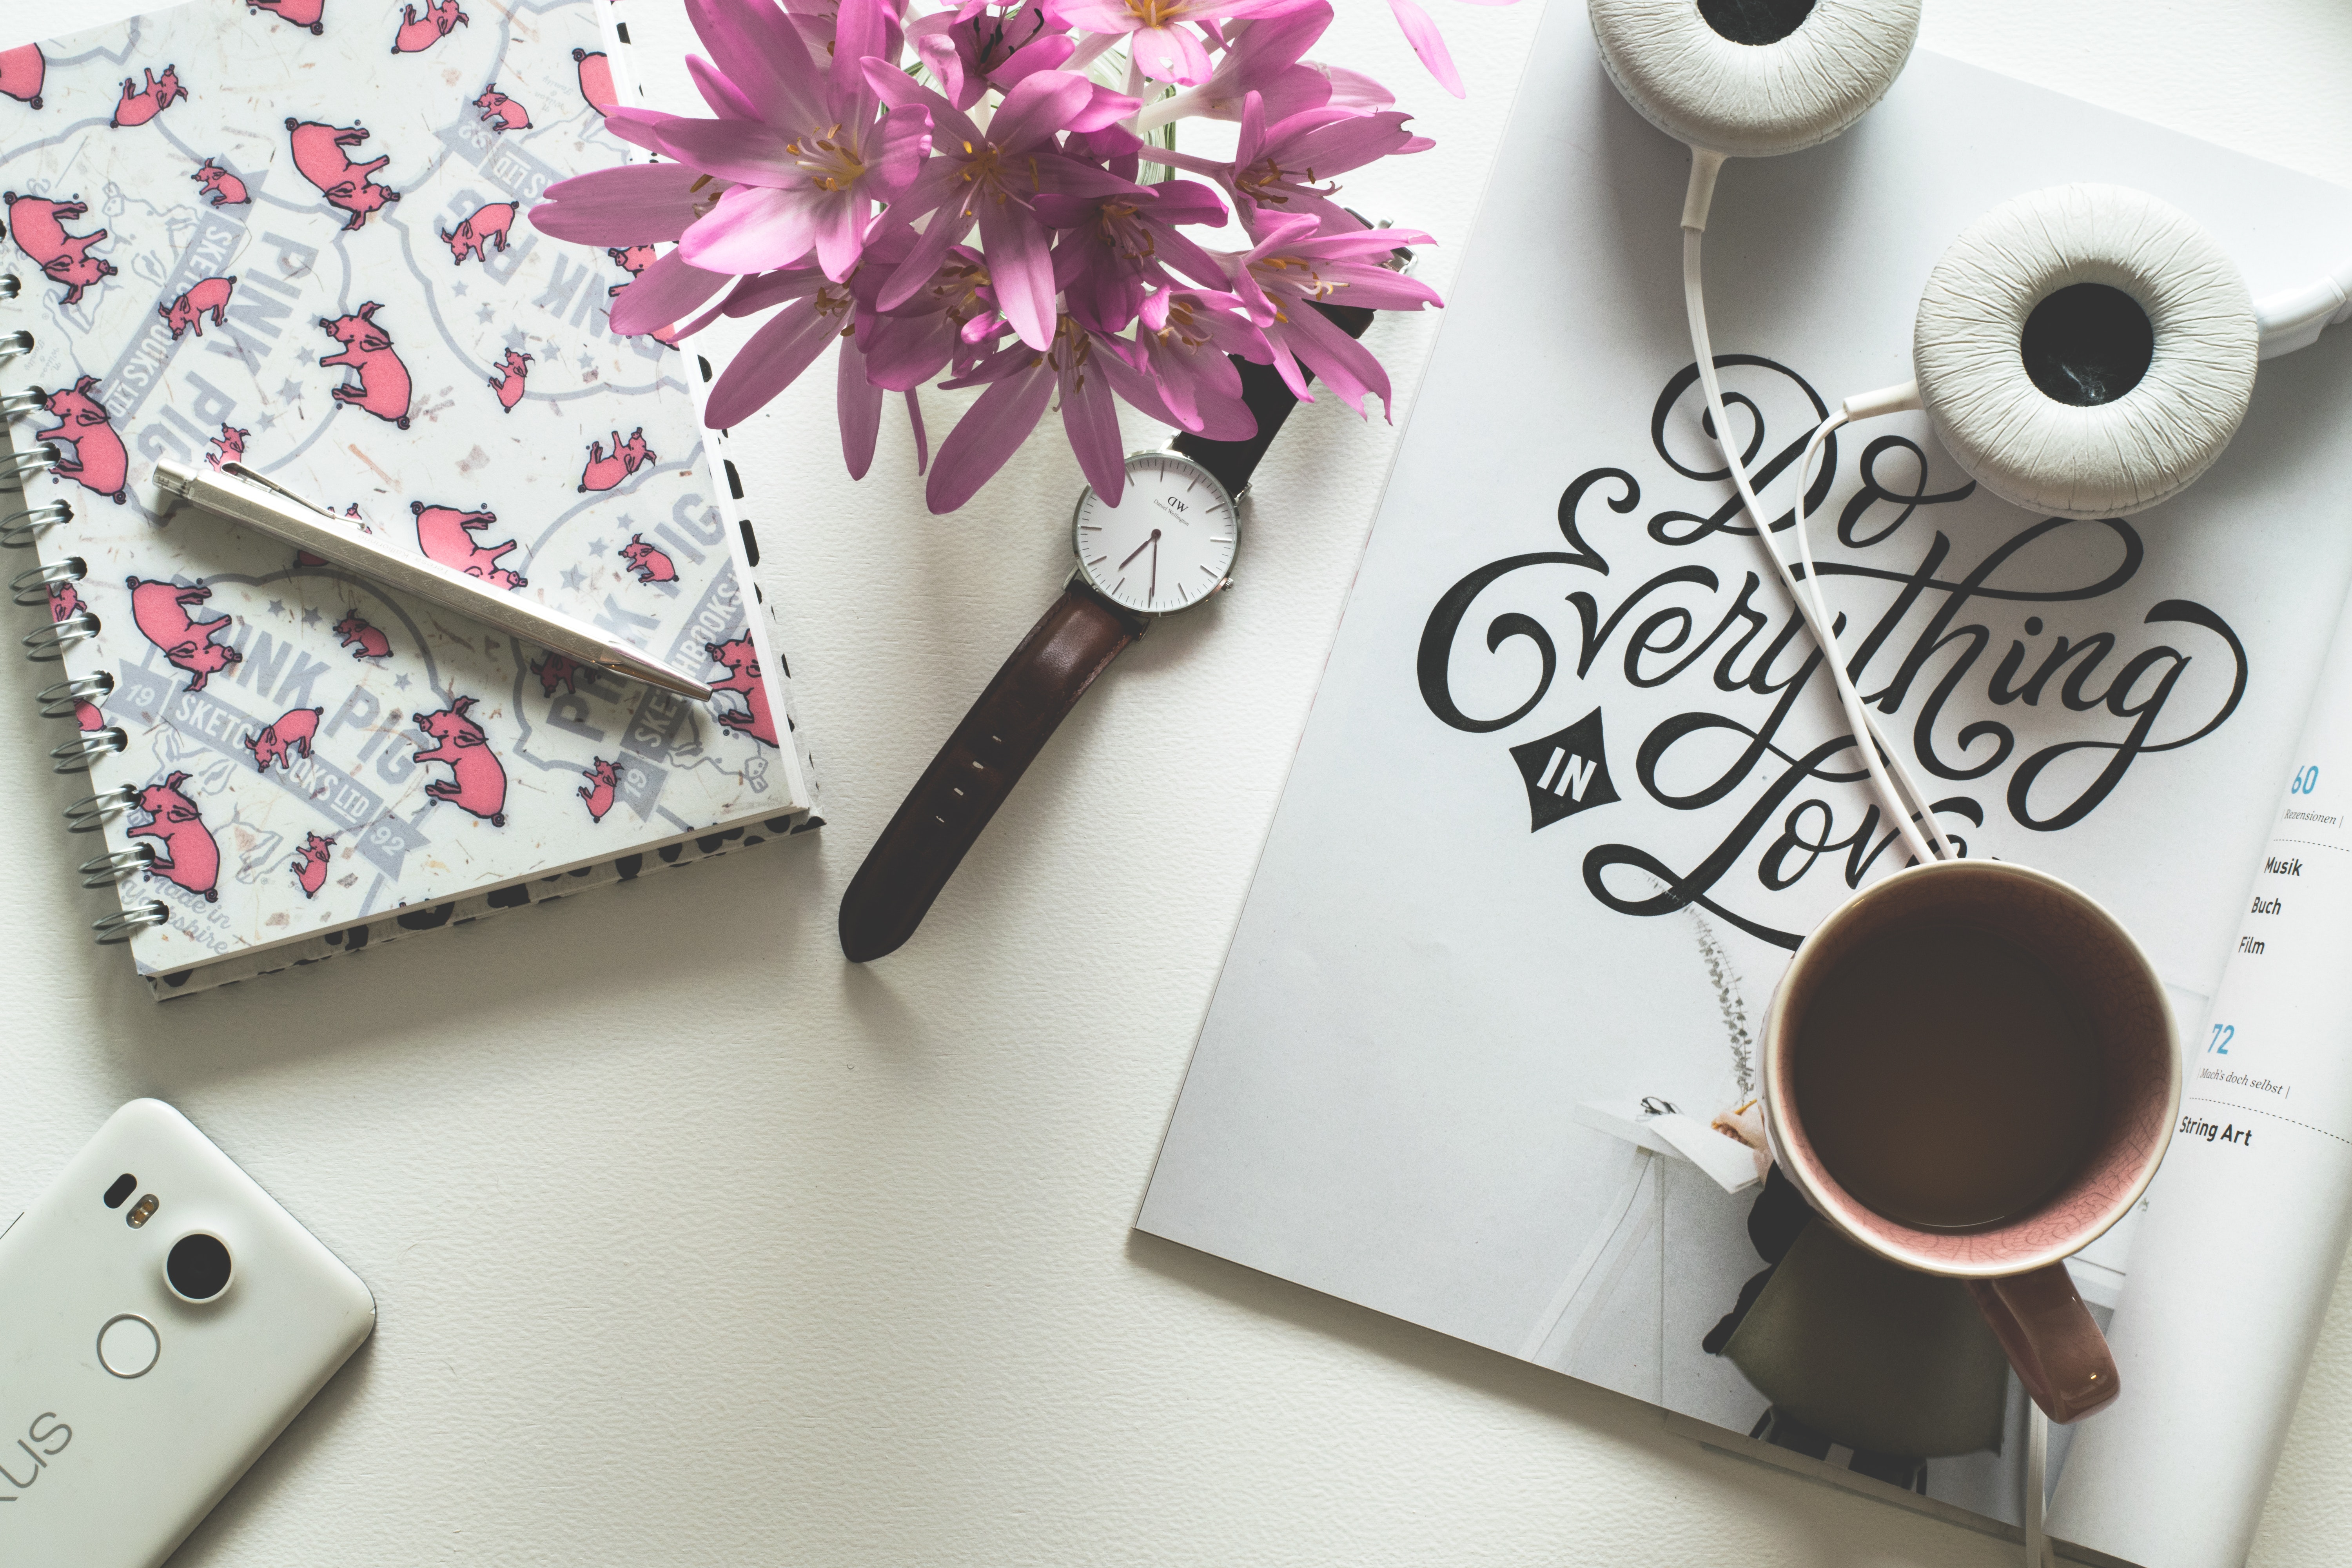
cup, font, coffee cup, paper